CBC News: The Scene

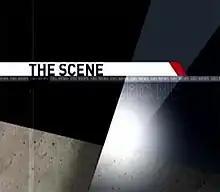

CBC News: The Scene is a Canadian entertainment news program on CBC Television and CBC Newsworld. It airs a two-minute weekday wrap on CBC News Network and local CBC newscasts, with a half-hour "Weekend Scene" edition airs on Fridays, Saturdays and Sundays on CBC News Network.